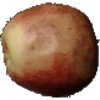
Label: Apple Red 3